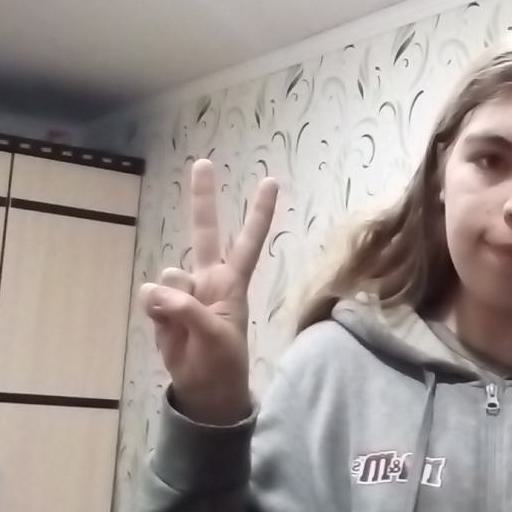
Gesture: peace